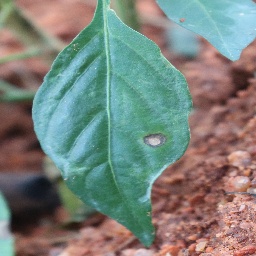
Label: cercospora